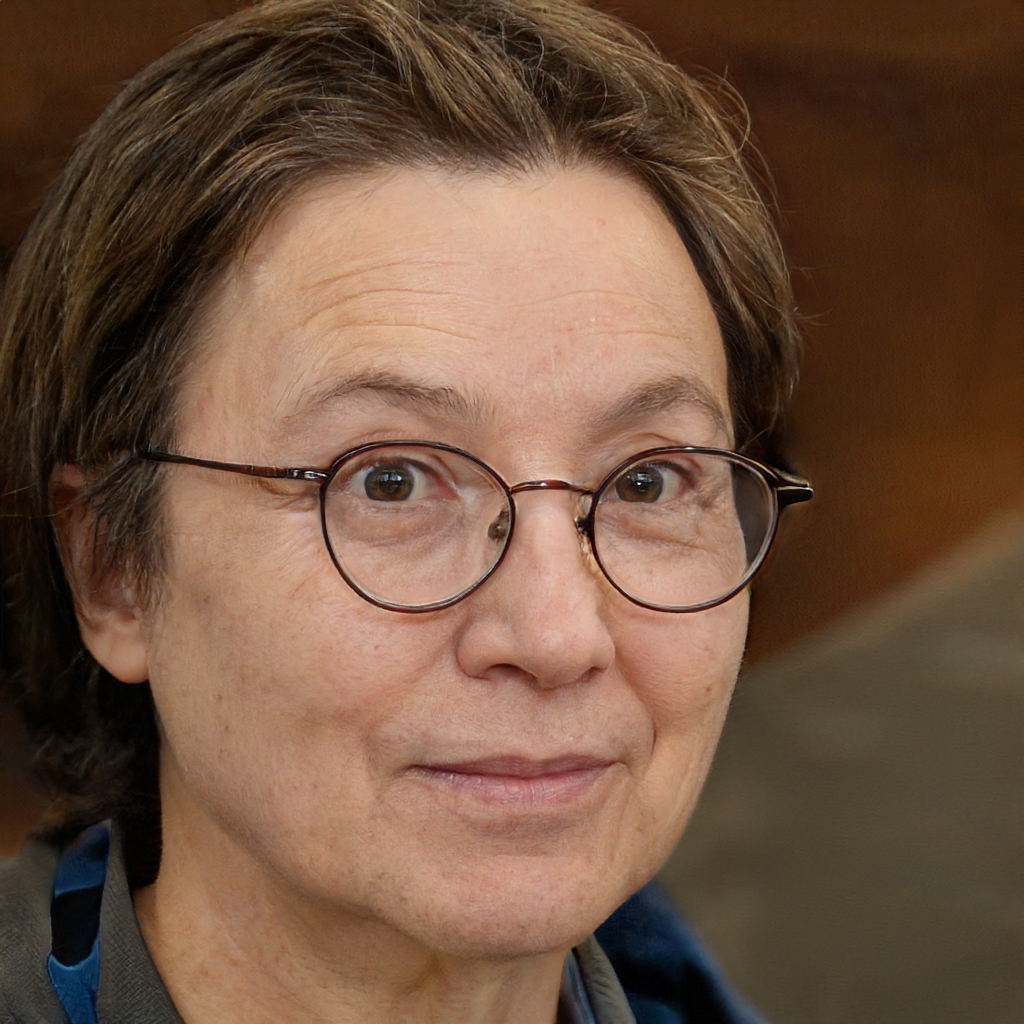
Gender: Female